Bachar Houli

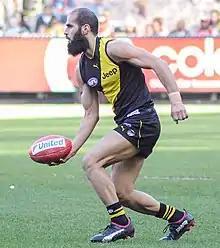
Houli handballs during play in round 13, 2017

After the failed trade talks, Houli was drafted by with the club's first selection and the third pick overall in the pre-season draft.